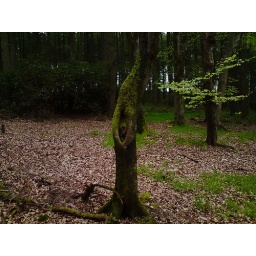
Frolicking in the forest ;]This tree looked like a person, hah.